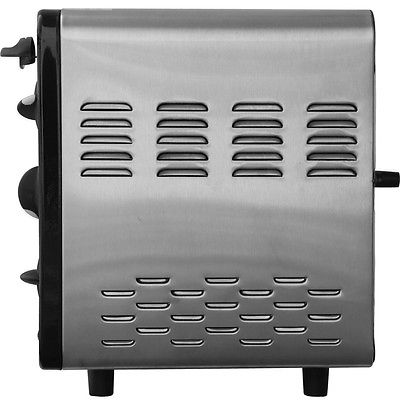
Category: toaster